Wild Geese (novel)

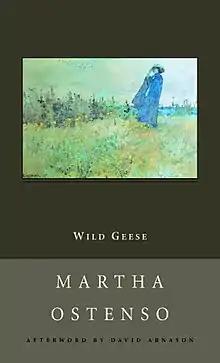
1989 Edition cover

Wild Geese is a Canadian novel of the historical fiction genre written by the author Martha Ostenso, first published in 1925 by Dodd, Mead and Company. The story is set on the prairies of Manitoba, Canada in the 1920s. The novel details characters struggling against victimization to achieve a better life and follow their respective passions. Although the novel is primarily a realist novel, it does contain naturalist themes, especially in the subject of comparing Canadian wild geese to the progression of time and the inevitability of fate, as well as pathetic fallacy elements.